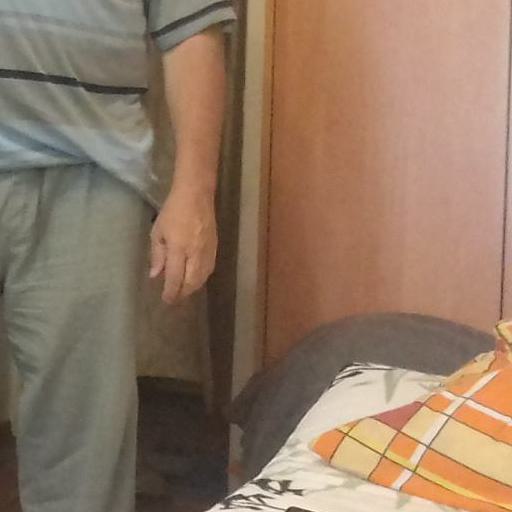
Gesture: no_gesture